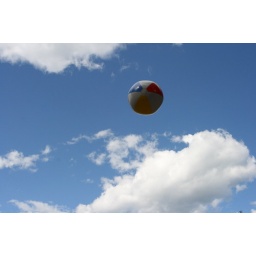
Saul had me take some pictures of the ball in the sky after he threw it...